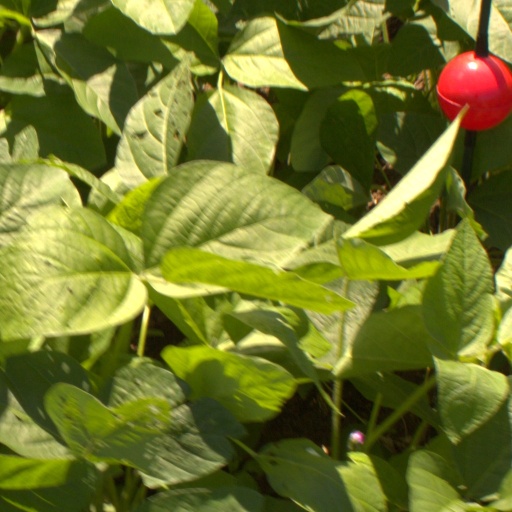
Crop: soybean